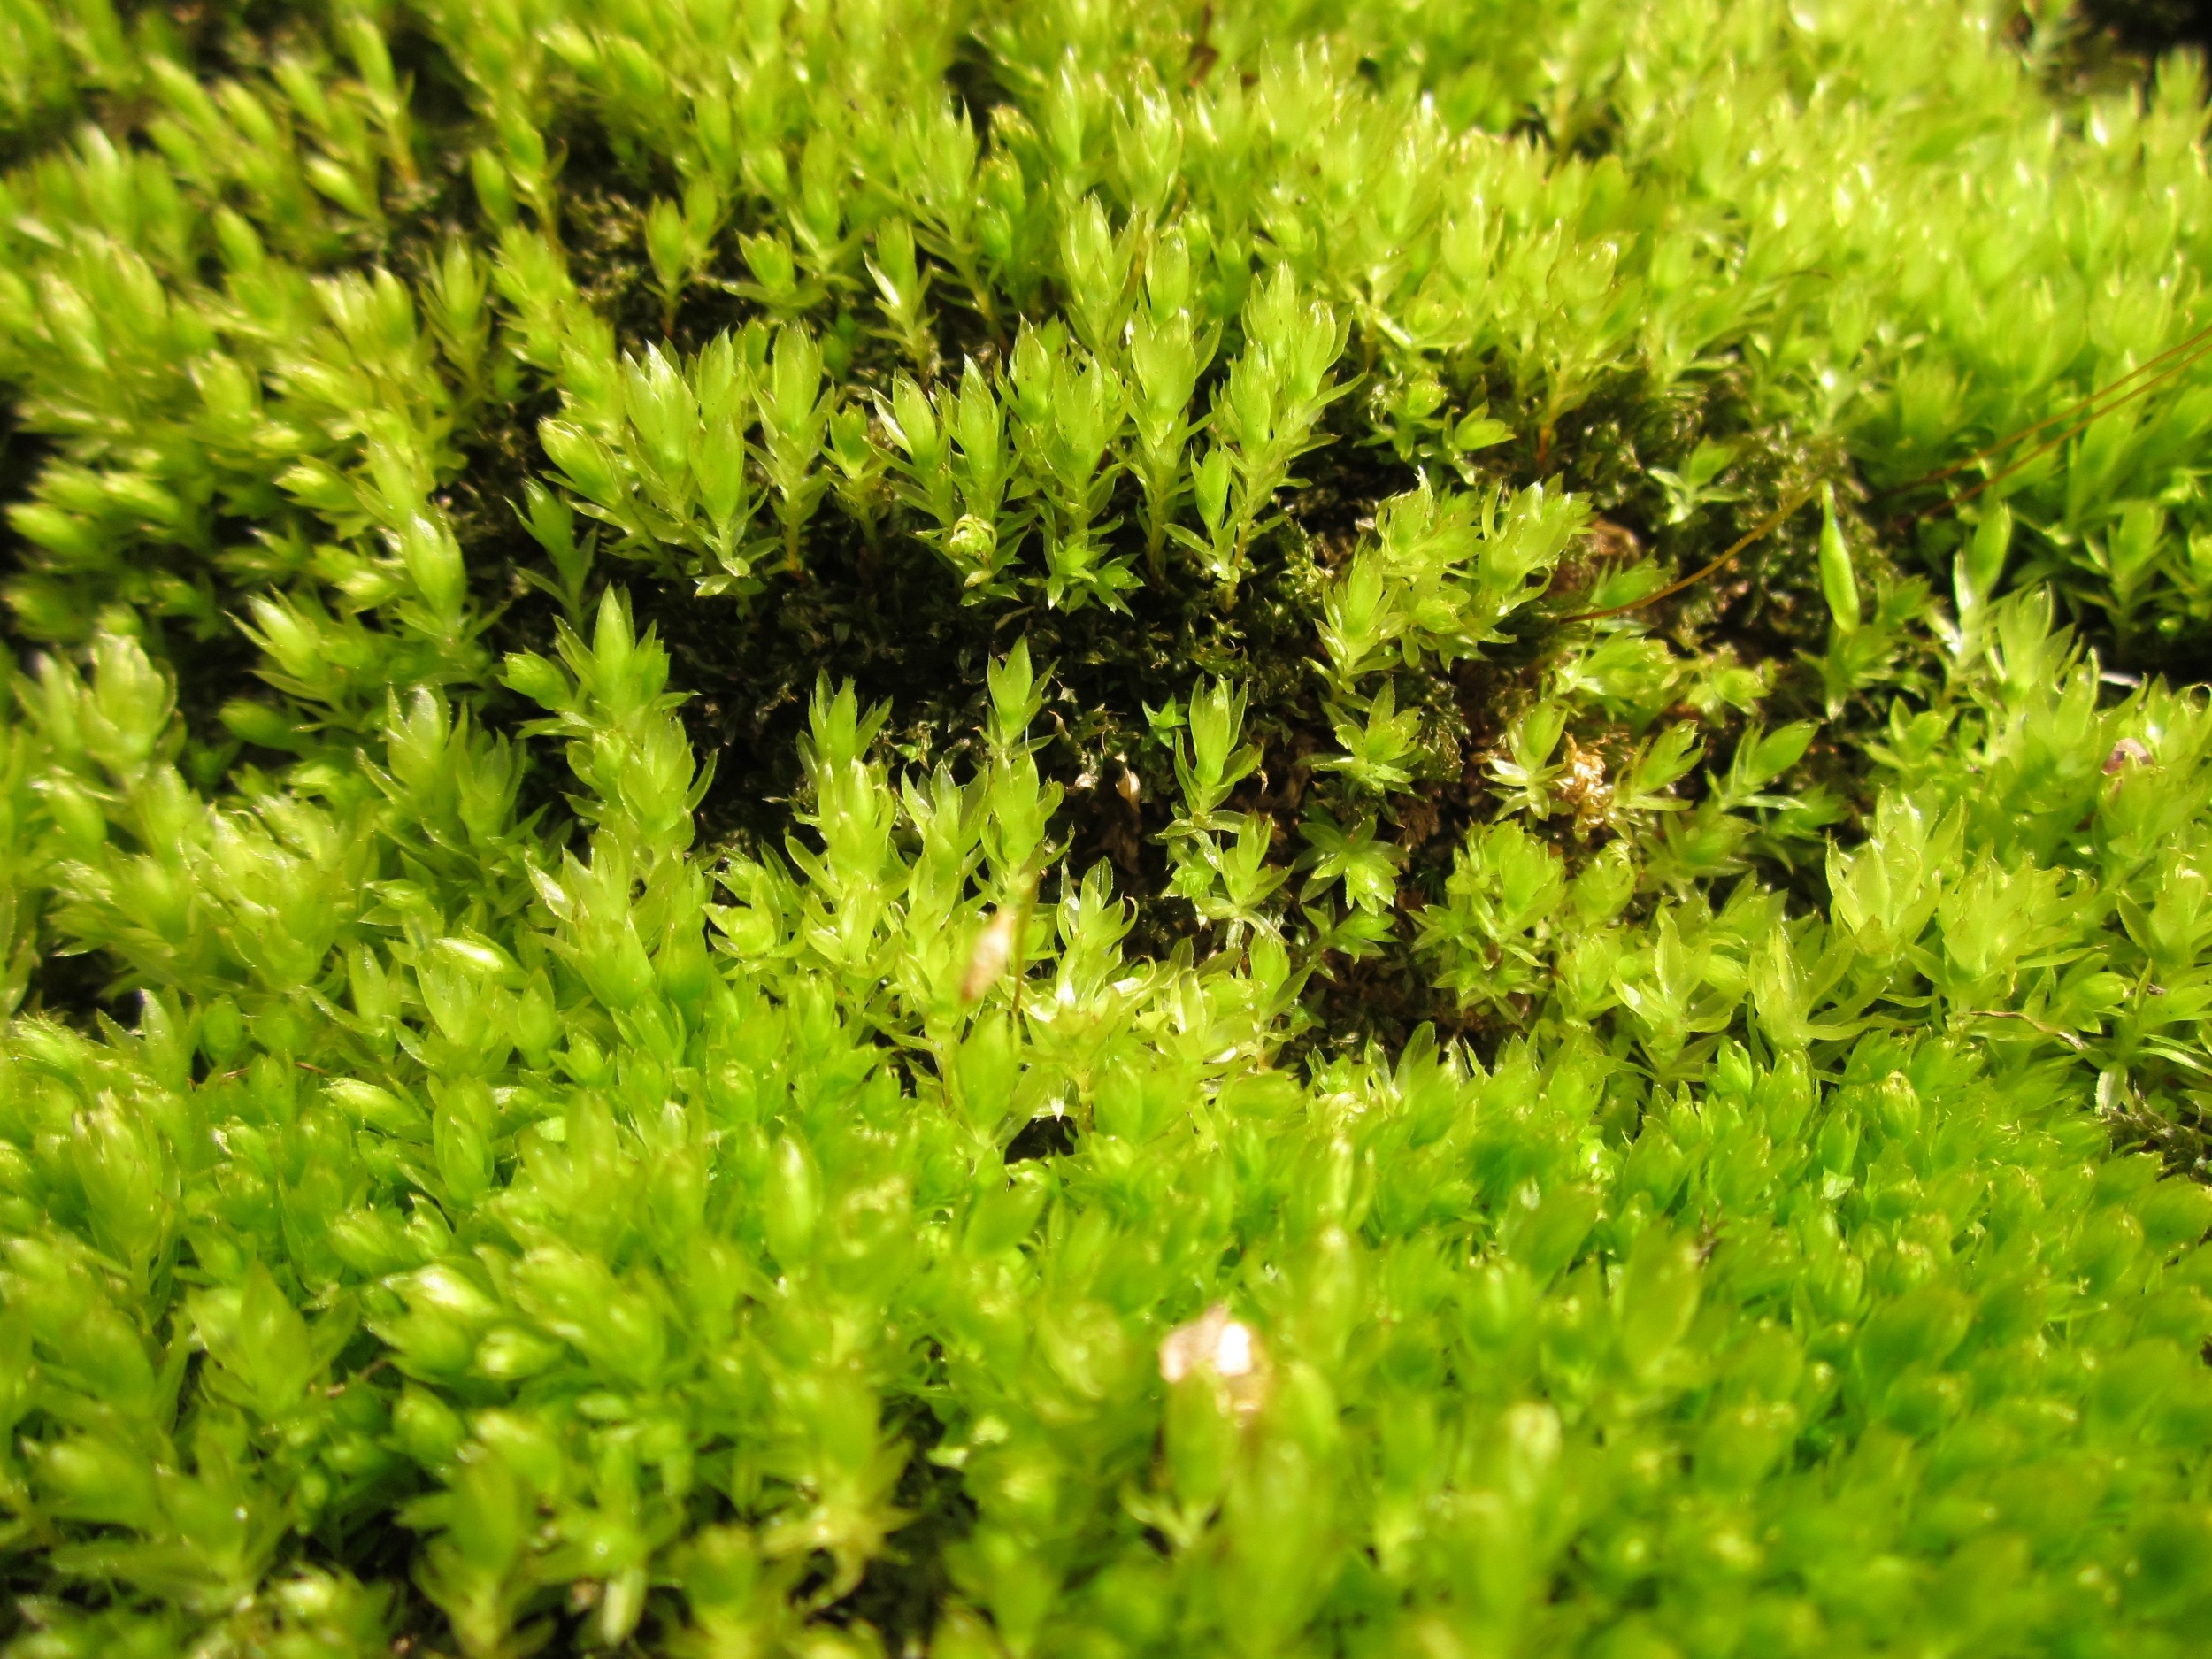
tree, grass, growth, plant, lawn, meadow, leaf, flower, moss, environment, green, herb, lush, macro, botany, closeup, aquatic plant, flora, shrub, flowering plant, grass family, land plant, non vascular land plant, fines herbes